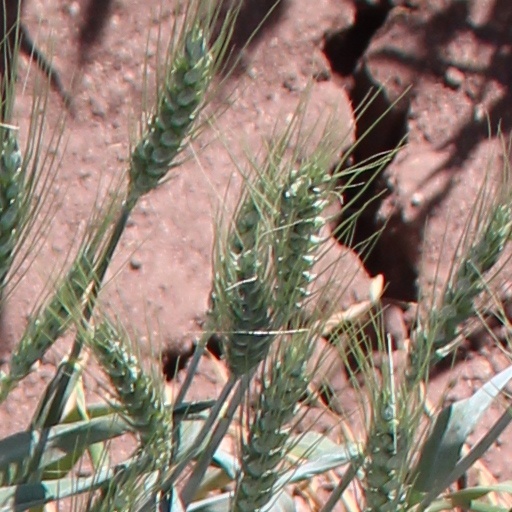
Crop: wheat